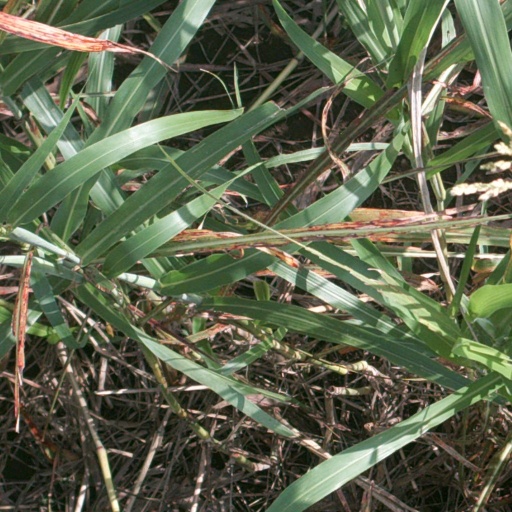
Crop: sorghum